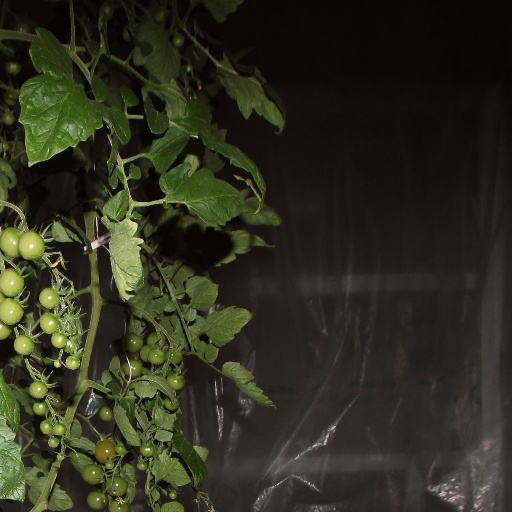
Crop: tomato